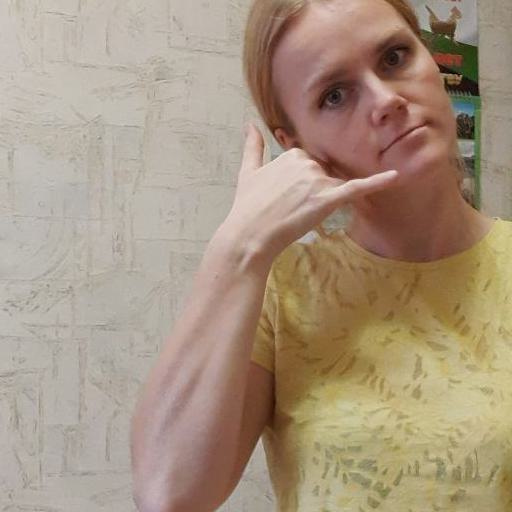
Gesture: call